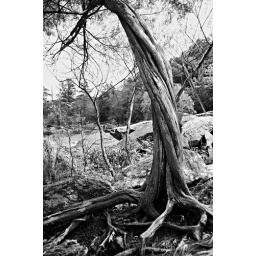
Perching by the side of High Falls in Georgia this tree clings to the rock surface by it's roots